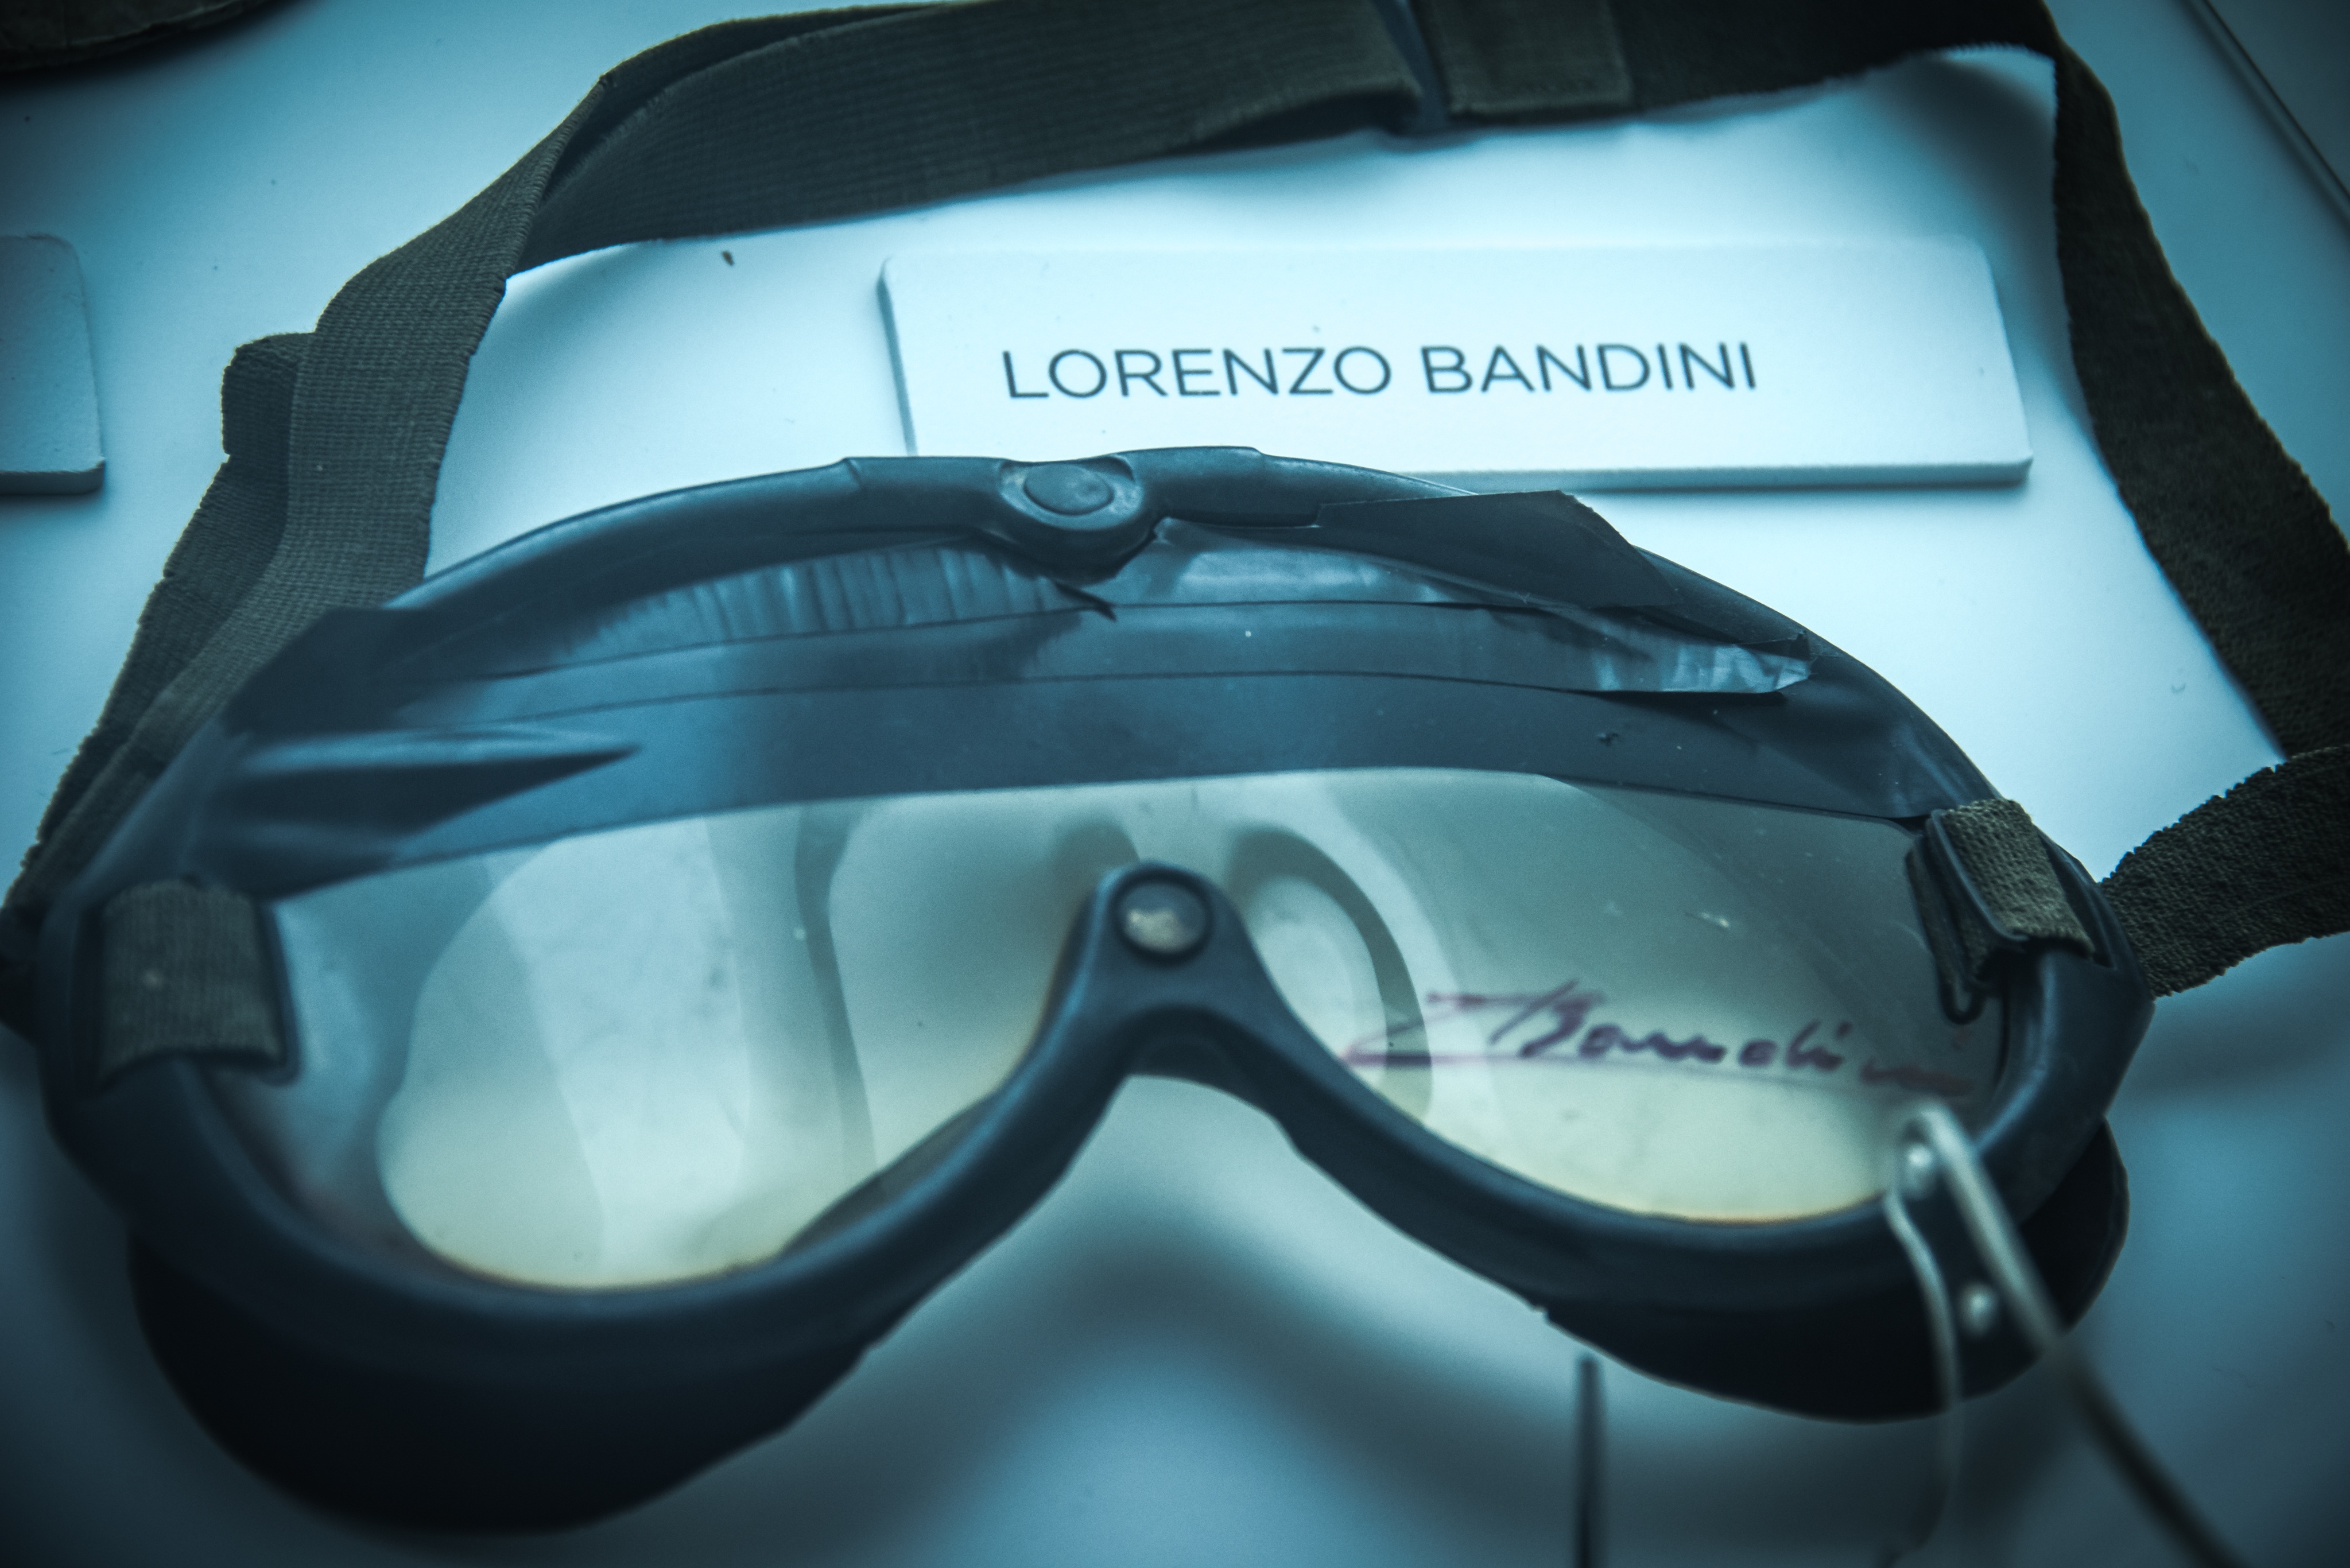
museum, equipment, pilot, sunglasses, glasses, goggles, eyewear, f1, italian, diving mask, old style, lorenzo bandini, automotive exterior, vision care, personal protective equipment